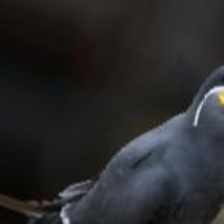
Species: INCA TERN
Scientific name: LAROSTERNA INCA